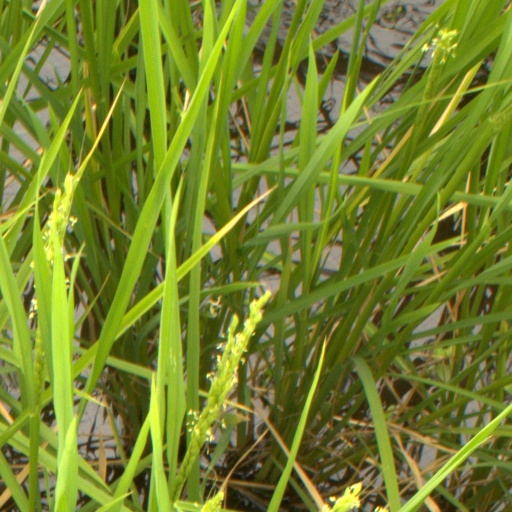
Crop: rice